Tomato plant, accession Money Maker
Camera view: horizontal (90 deg, fisheye); turntable rotation: 120 degrees
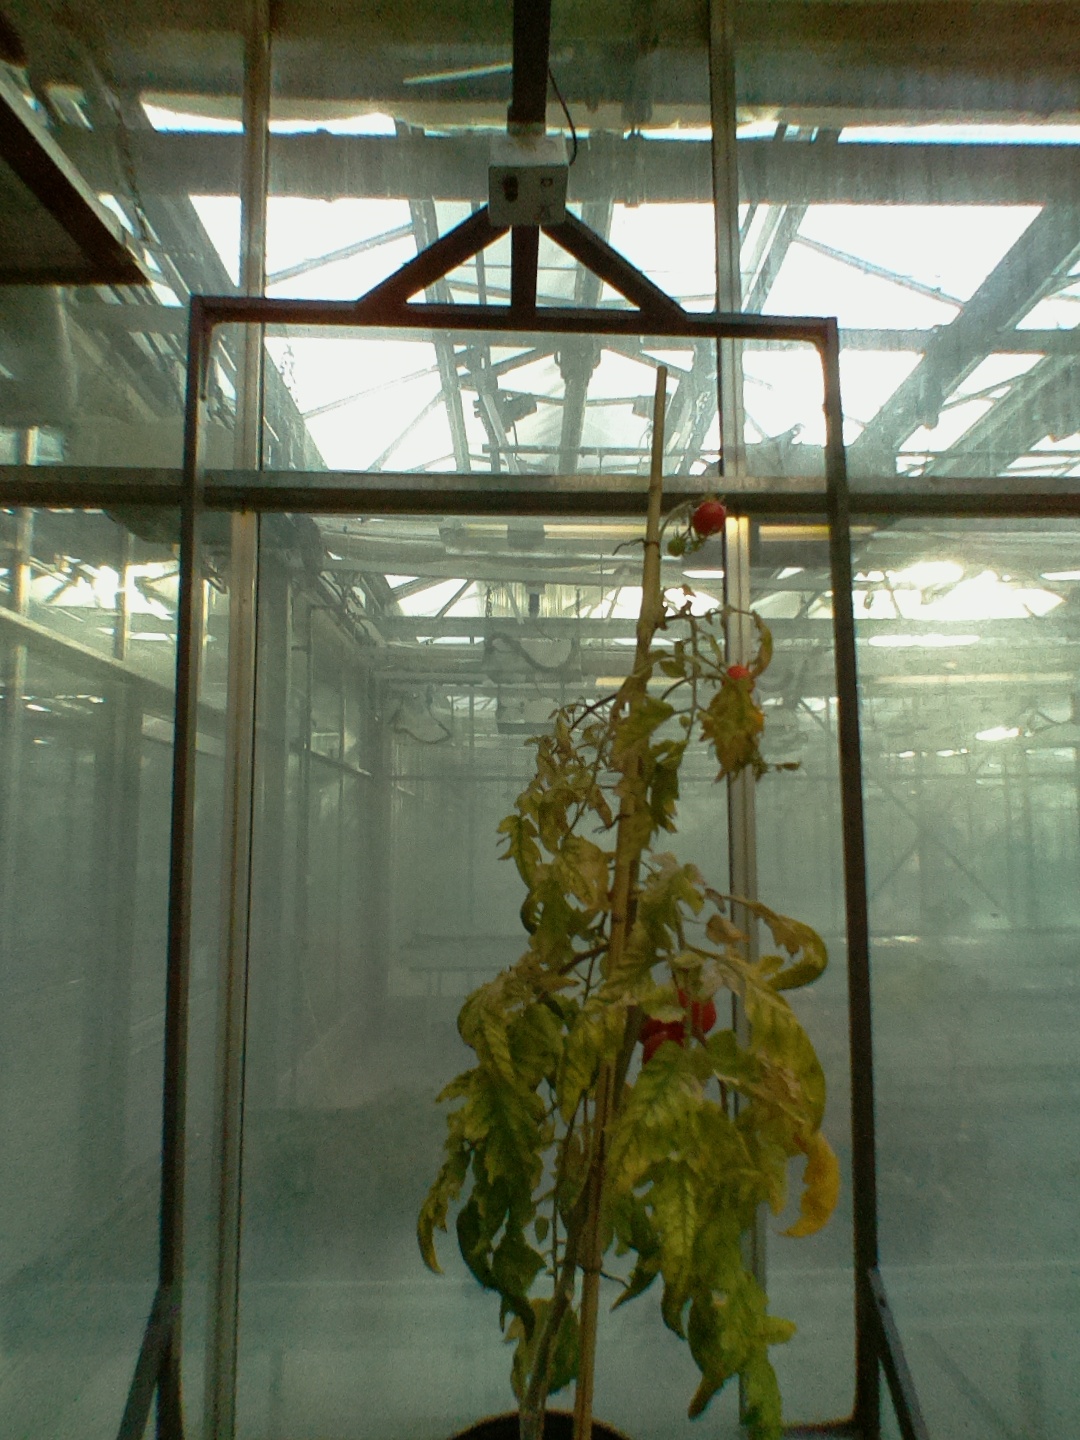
BBCH growth stage 88: 80%-90% of fruits show typical fully ripe color